Collegiate church

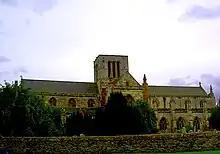
St Mary's Collegiate Church, Haddington, East Lothian, Scotland, consecrated 1410, now a place of worship for the Church of Scotland

In Ireland, there are a number of ancient churches still in regular use that are collegiate churches. Most notably the church known as St Patrick's Cathedral in Dublin, is a collegiate church. St Mary's Collegiate Church (in Youghal founded 1220, County Cork, a building of very remote antiquity, home to a fine choir, The Clerks Choral. St Nicholas' Collegiate Church in Galway, founded in 1320 and granted collegiate status in 1484, is another fine example of a pre-reformation Collegiate Church. The Collegiate Church of St Peter and St Paul is located in Kilmallock; founded by 1241, it was dedicated as a collegiate church in 1410.